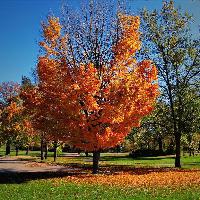
Weather: sun or clear